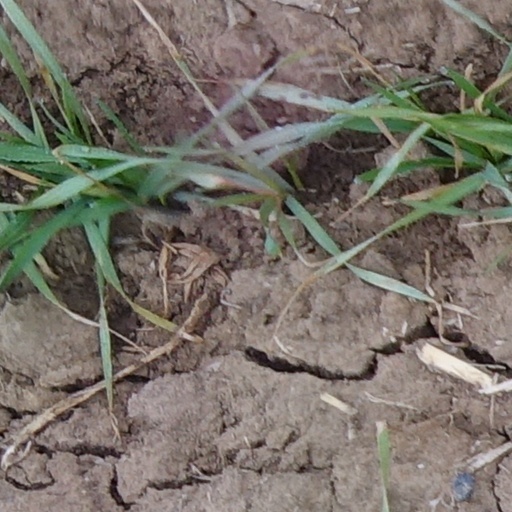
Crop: wheat